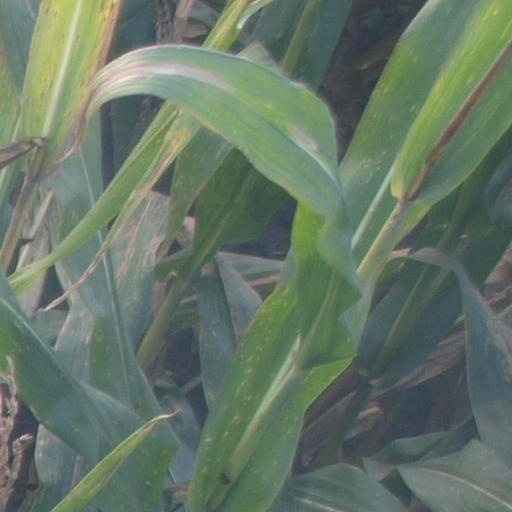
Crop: maize; corn